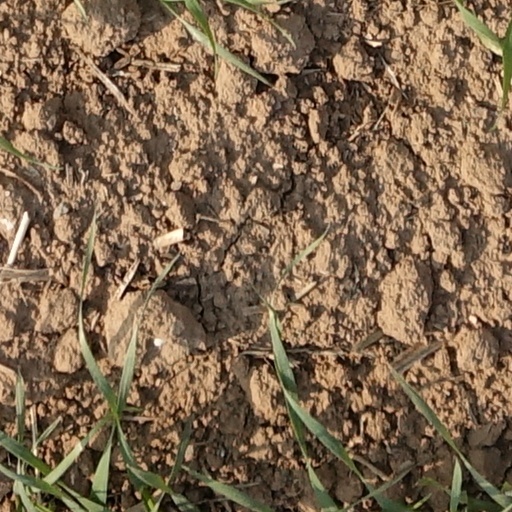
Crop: wheat